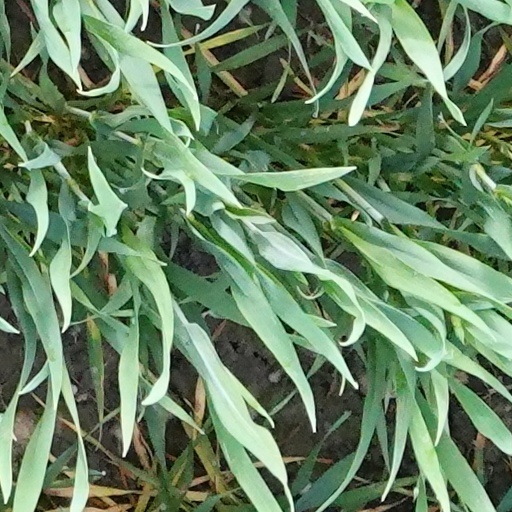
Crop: wheat